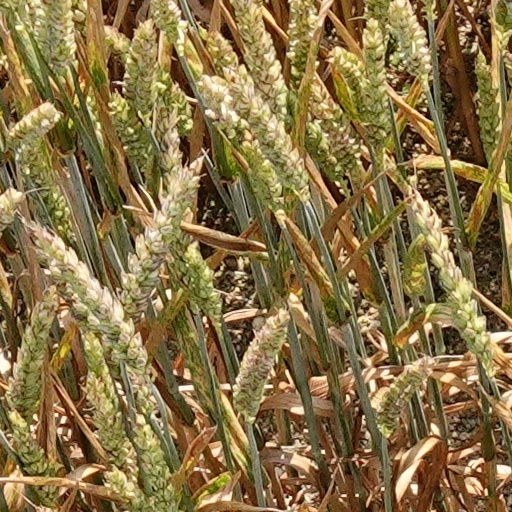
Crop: wheat